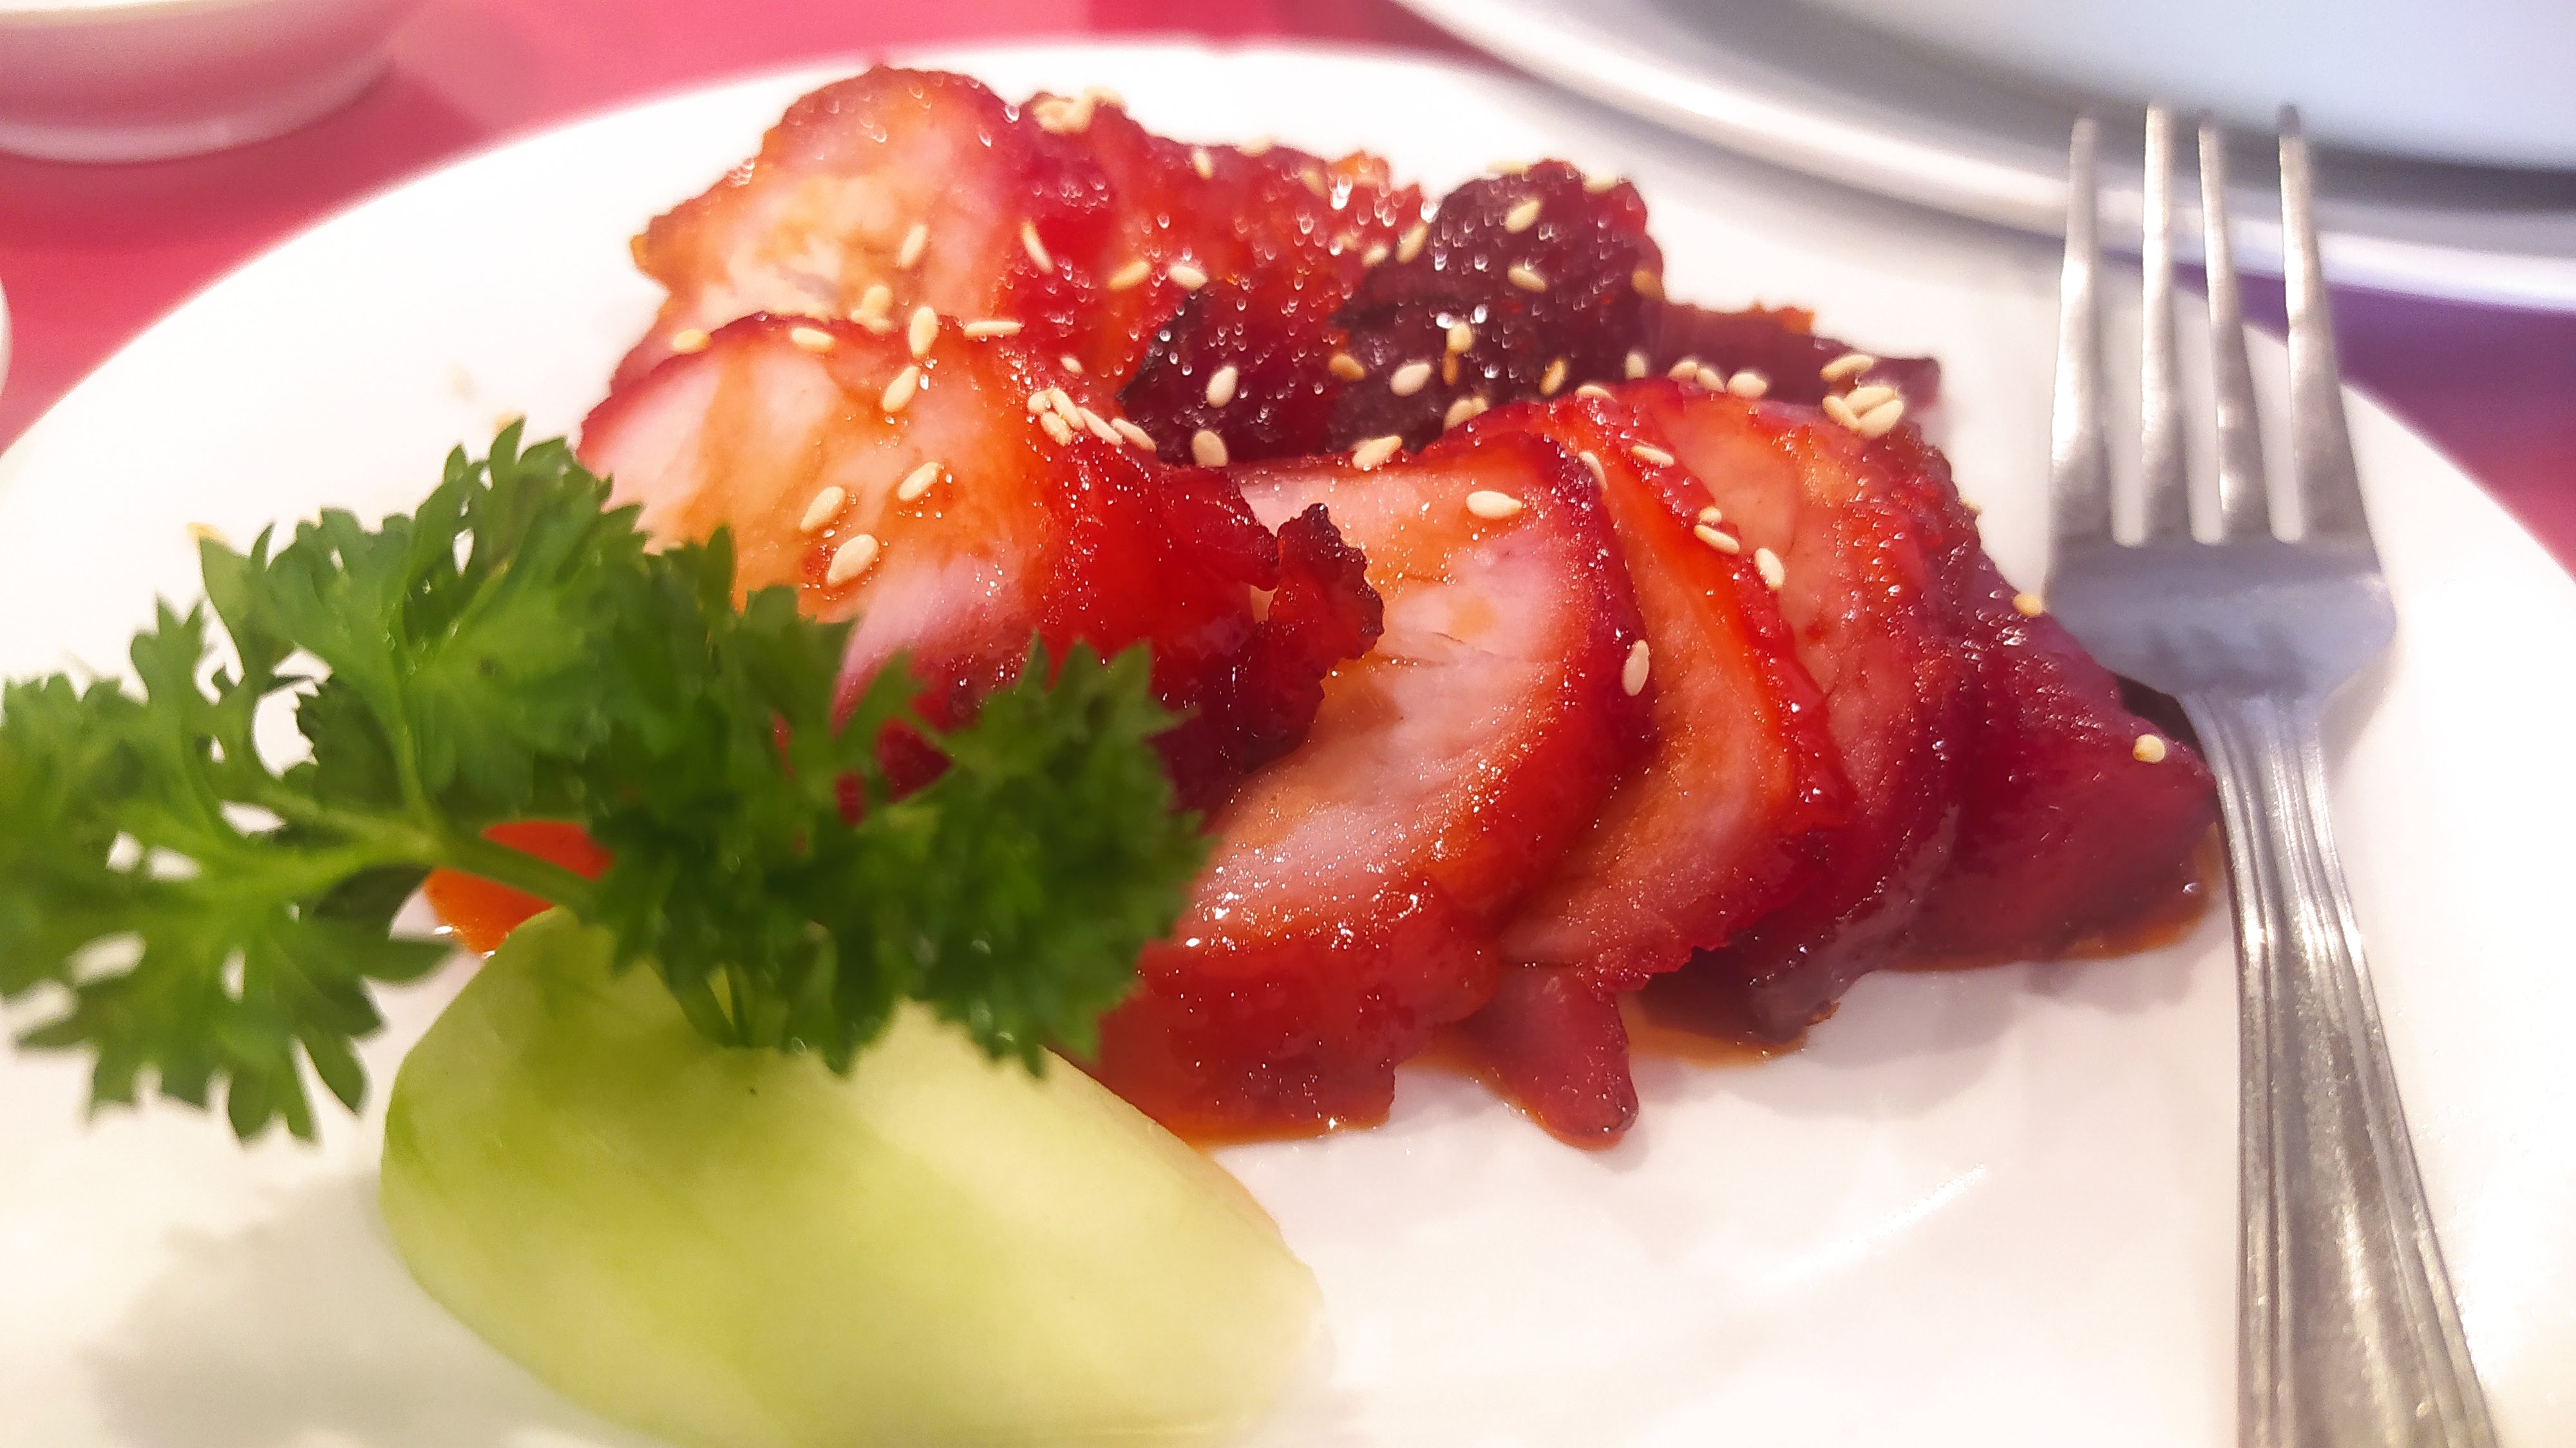
food, tableware, dishware, plate, recipe, fines herbes, ingredient, fruit, strawberry, garnish, natural foods, vegetable, kitchen utensil, dish, leaf vegetable, produce, strawberries, Virginia strawberry, cuisine, serveware, comfort food, sweetness, platter, delicacy, culinary art, meat, dessert, plant, superfood, herb, cutlery, dairy, fork, fruit salad, breakfast, sauces, la carte food, hors d oeuvre, berry, finger food, appetizer, japanese cuisine, side dish, vegetarian food, panna cotta